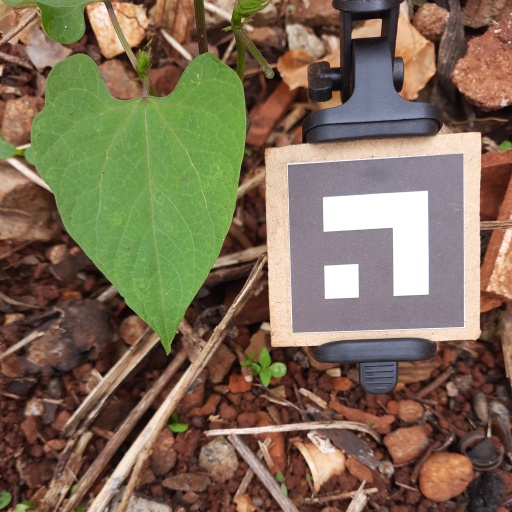
Observations: flat surface, no eating holes, under shade